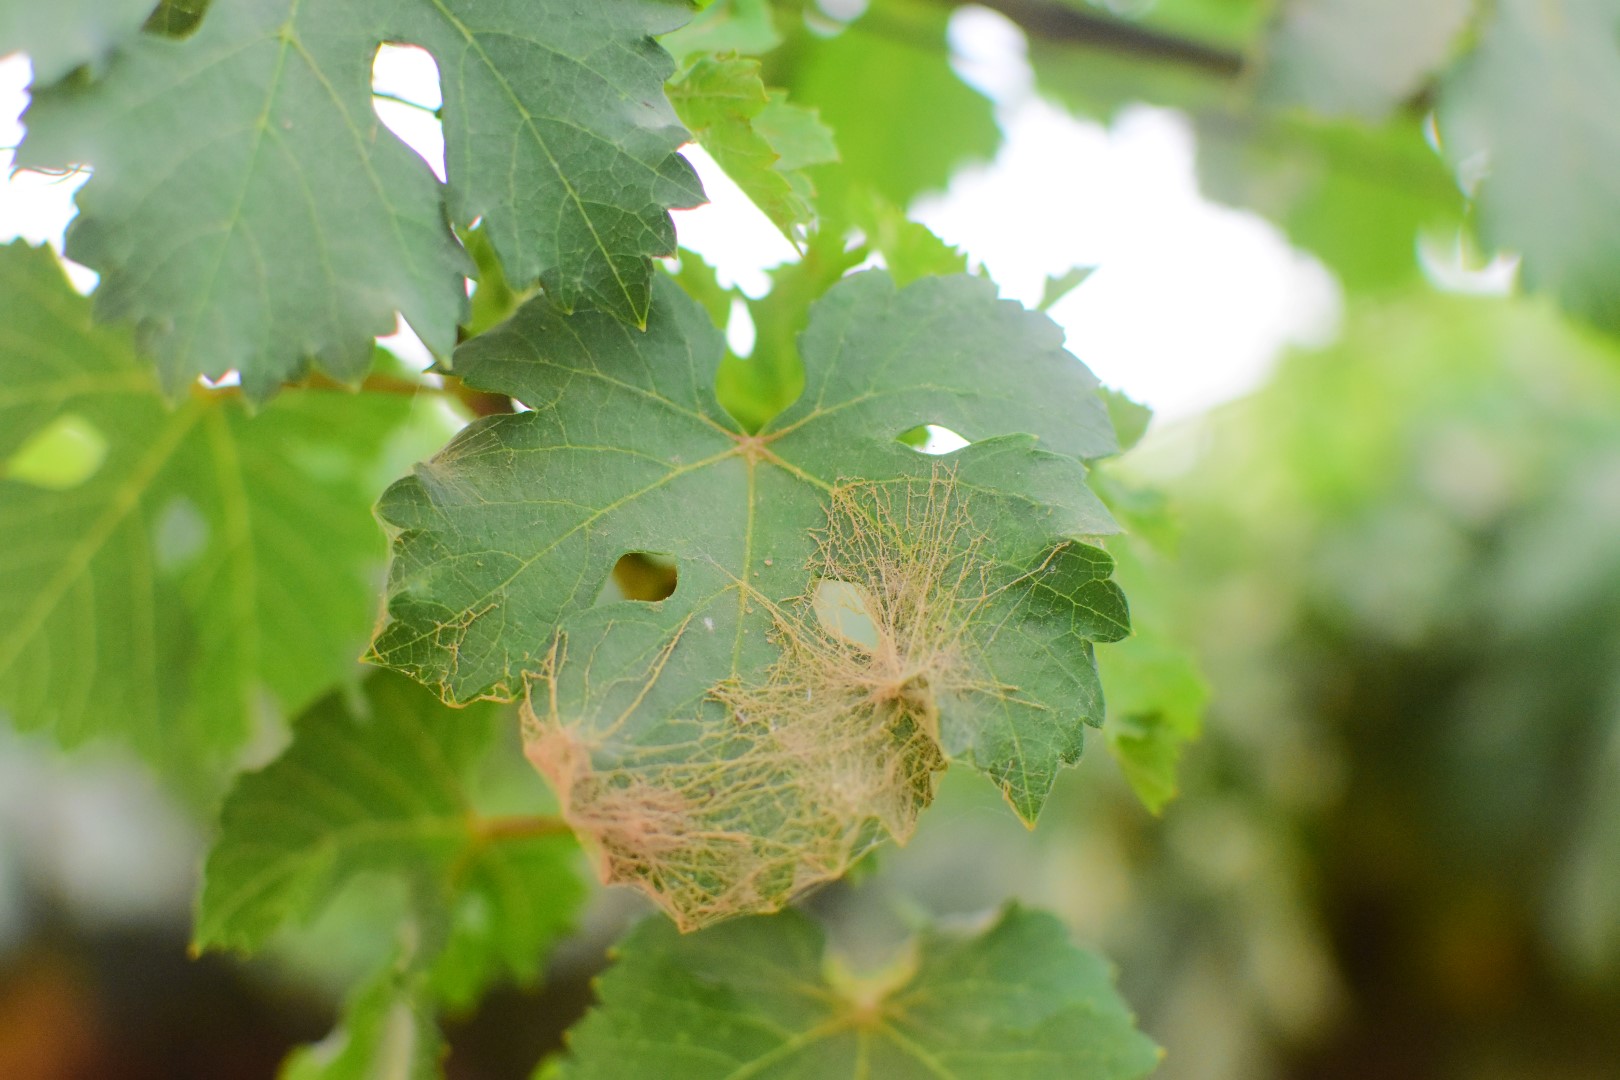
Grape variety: Aswud Balad